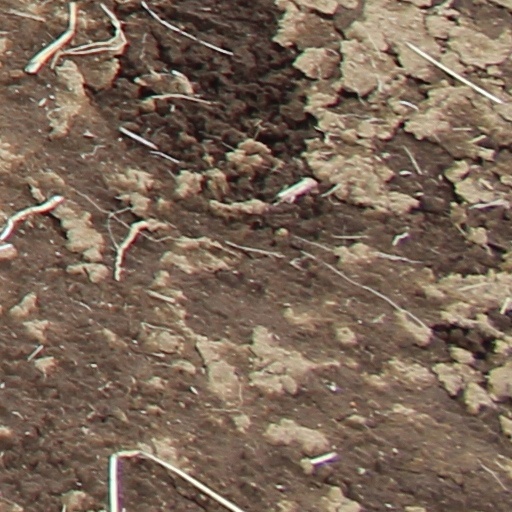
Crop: wheat